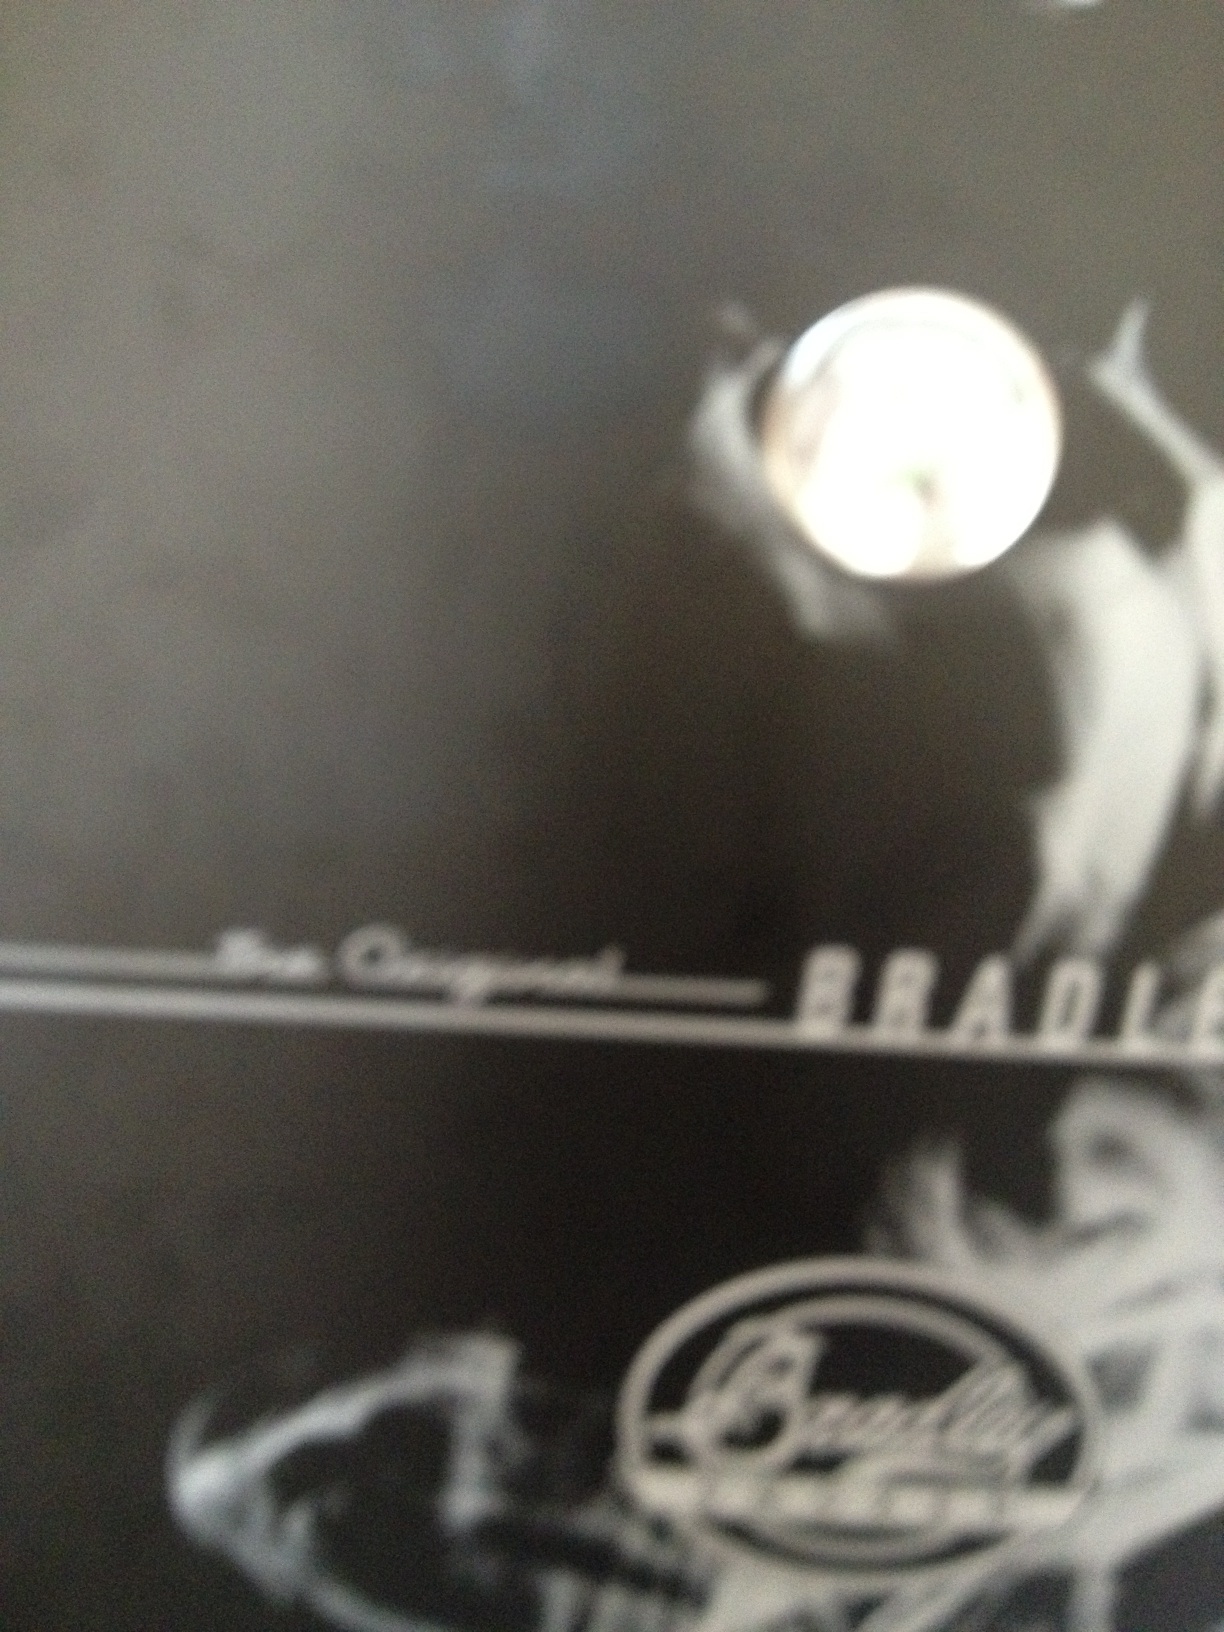Question: Can you tell me what temperature this thermometer is set on?
Answer: unanswerable